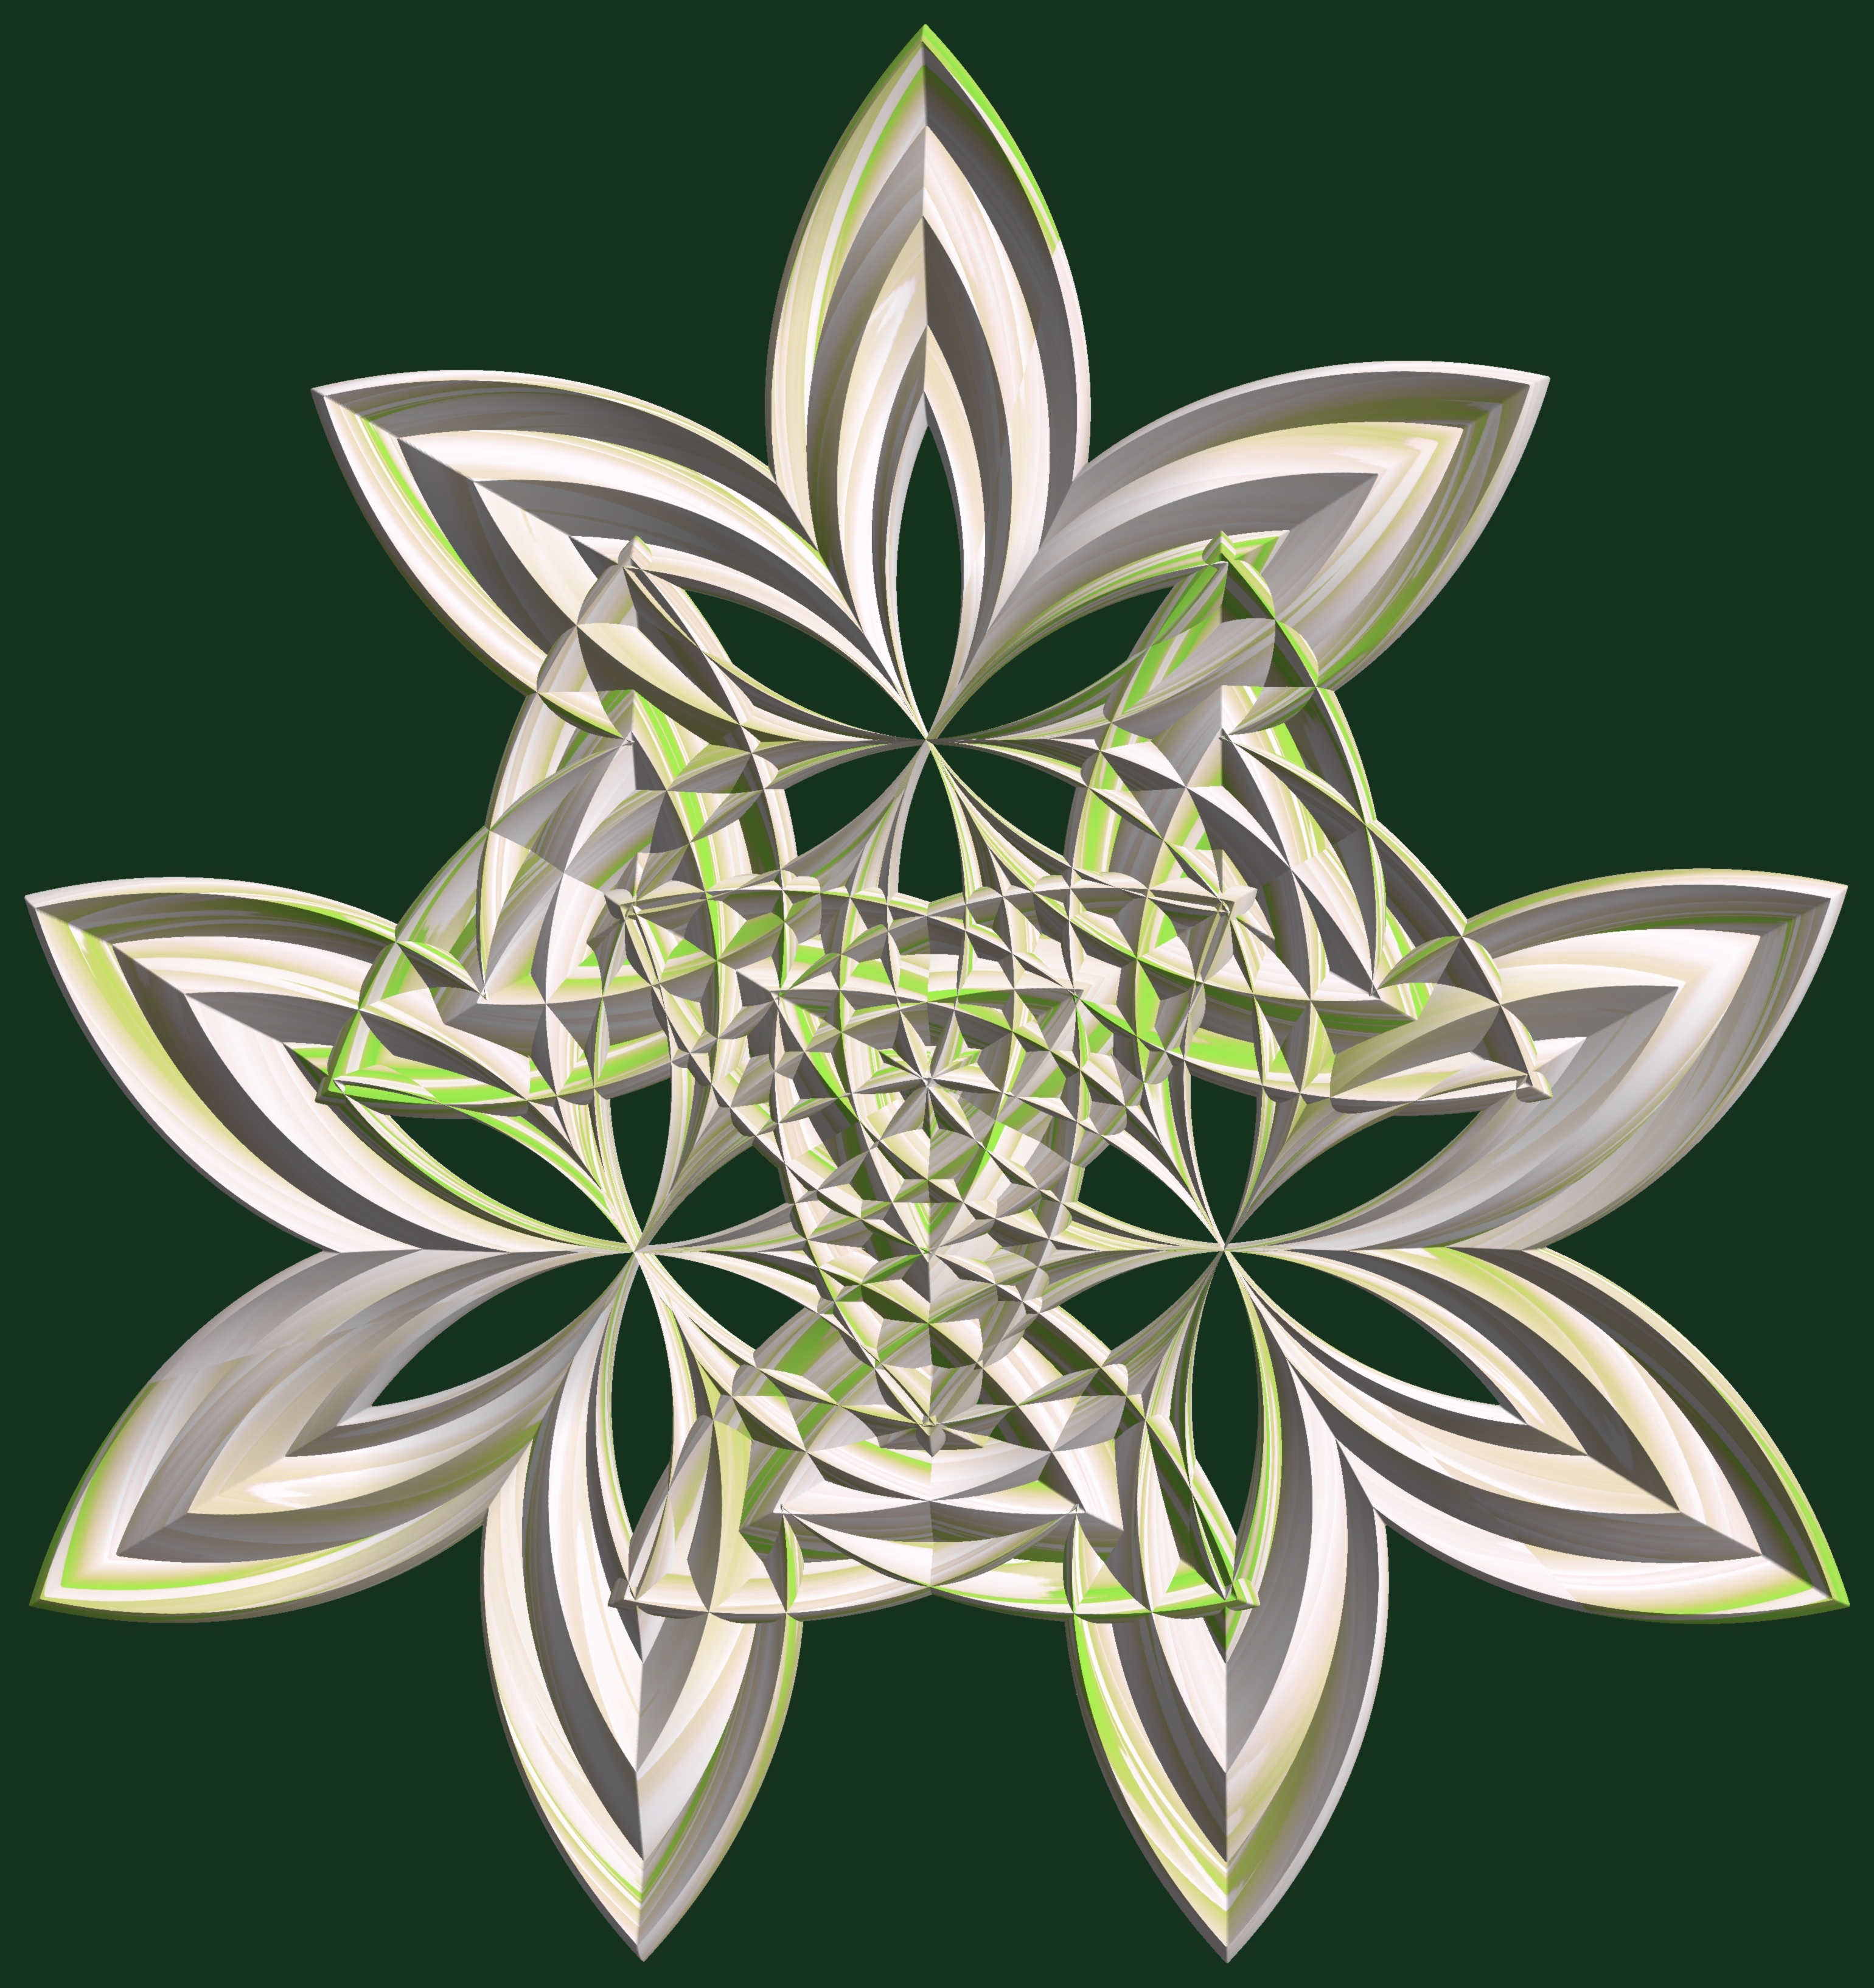
structure, plant, texture, leaf, flower, pattern, green, botany, flora, cool image, design, symmetry, 3d, graphic, torus, mathematica, cg, parametricplot3d, code, program, algorithm, abstruct, mapping, flowering plant, land plant